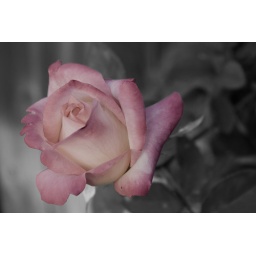
Background is black and white on this one also, but in this version I also muted the colors (desaturated) on the petals.